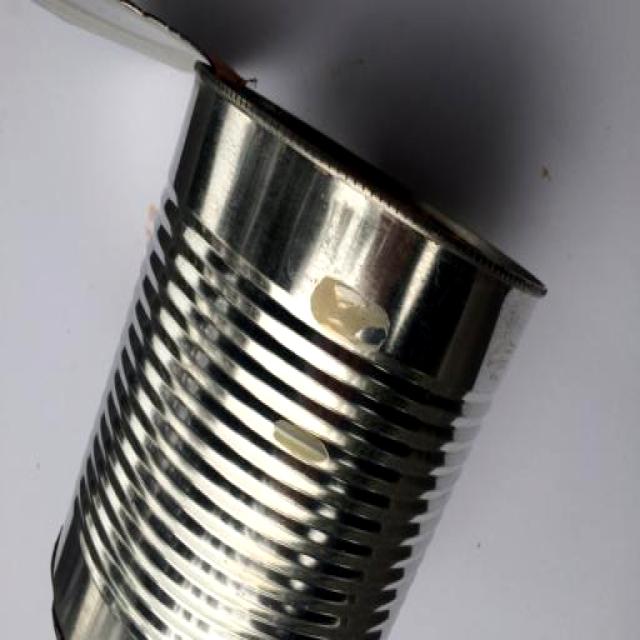
Label: Metal